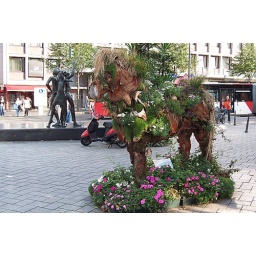
A decorated flower horse in Aachen, fountain in background